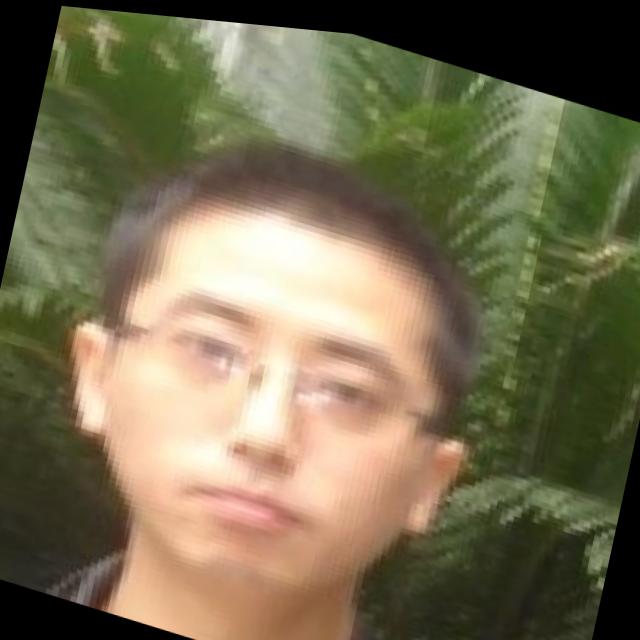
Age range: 21-44